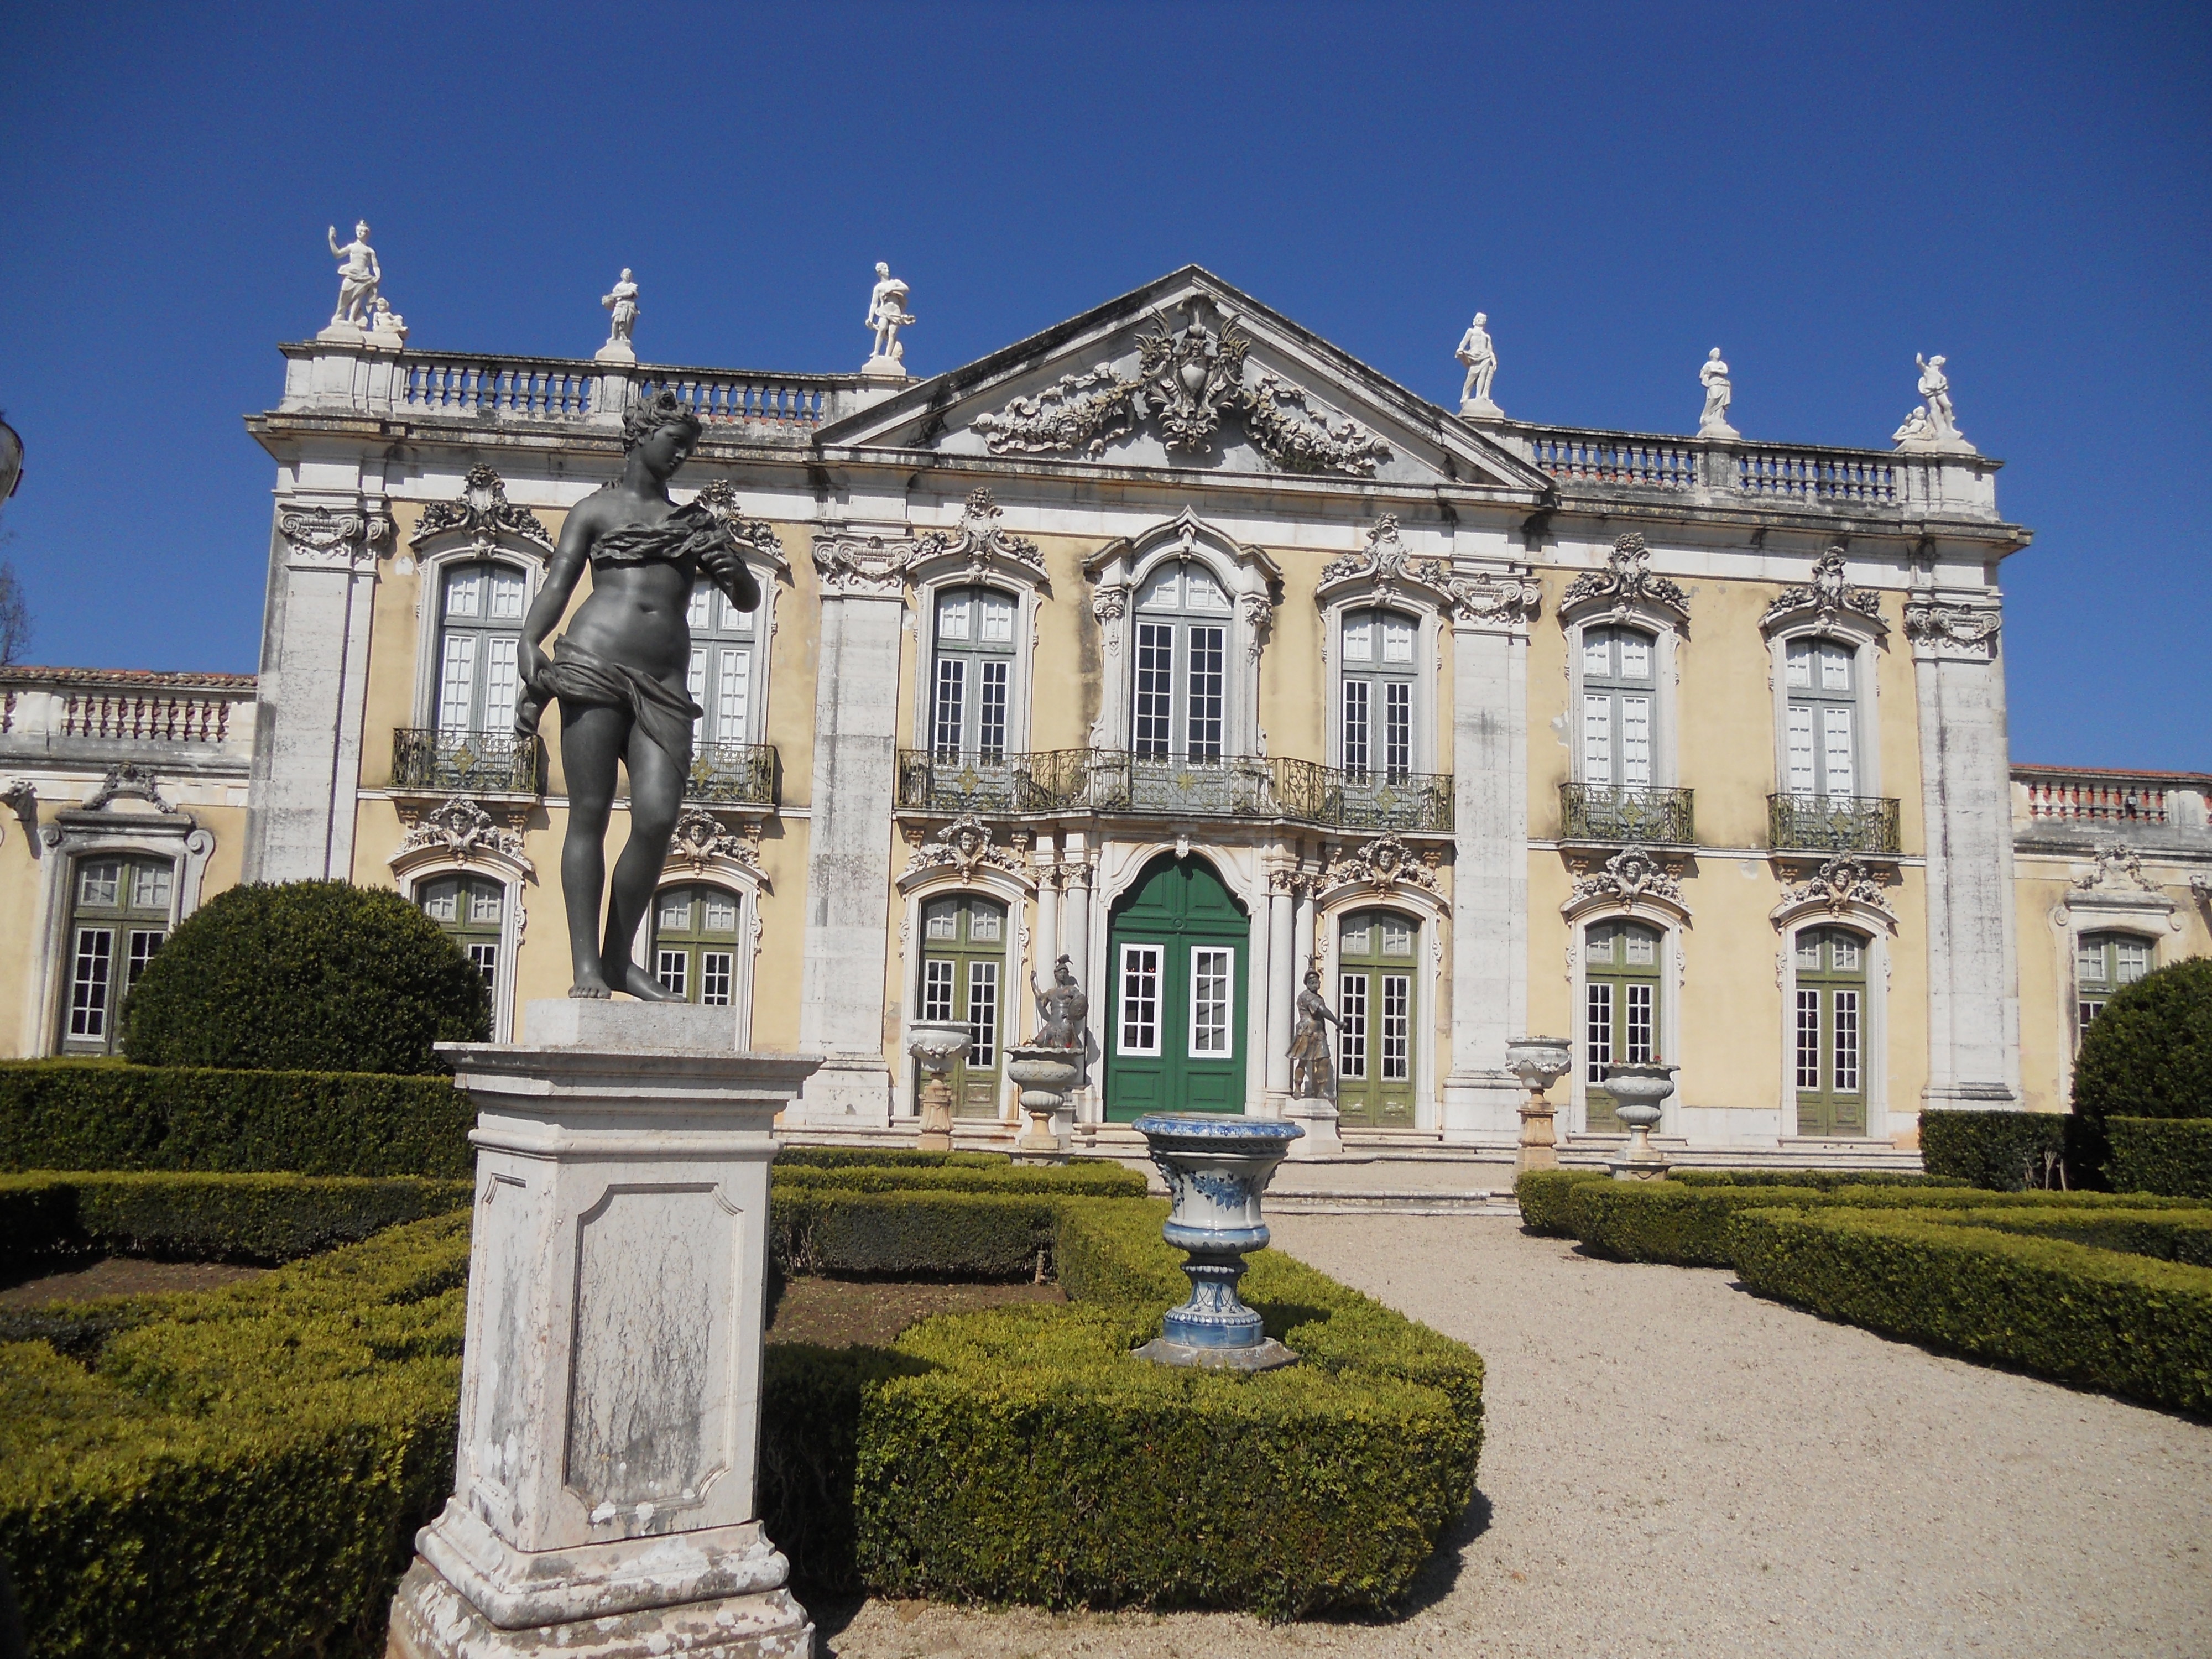
architecture, building, chateau, palace, monument, arch, landmark, place of worship, monastery, abbey, estate, stately home, classical architecture, historic site, ancient history, ancient roman architecture